Action of 22 October 1917

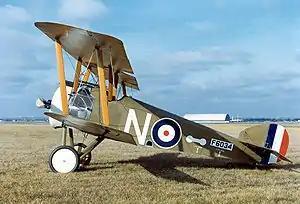

In the better weather before 22 October, the Royal Flying Corps (RFC) flew many reconnaissance and artillery-observation sorties. On 20 October, attacked Rumbeke airfield; eleven Sopwith Camels carried bombs, with eight more as close escort. A squadron of attacked from the east to catch any German aircraft in the air and seven SPAD S.VIIs flew high above to cover the attackers. The Camels dropped from low altitude and then strafed the airfield from so low that two Camels touched the ground with their wheels. The escorts claimed seven German aircraft shot down out of control for the loss of two aircraft; as the Camels flew home, they attacked targets of opportunity.